Fluconazole

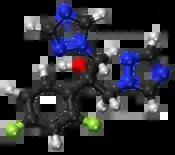

Fluconazole is an antifungal medication used for a number of fungal infections. These include candidiasis, blastomycosis, coccidioidomycosis, cryptococcosis, histoplasmosis, dermatophytosis, and tinea versicolor. It is also used to prevent candidiasis in those who are at high risk such as following organ transplantation, low birth weight babies, and those with low blood neutrophil counts. It is given either by mouth or by injection into a vein.